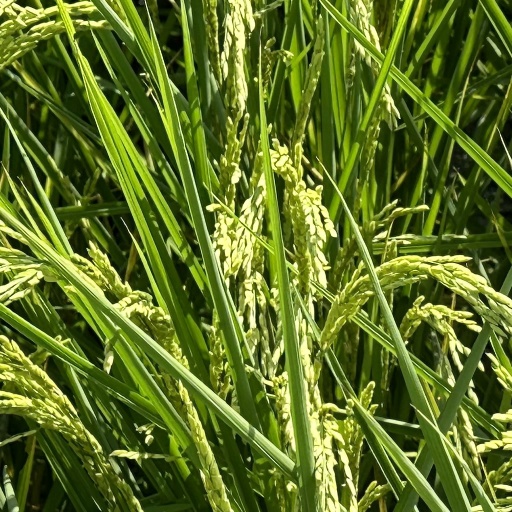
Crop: rice